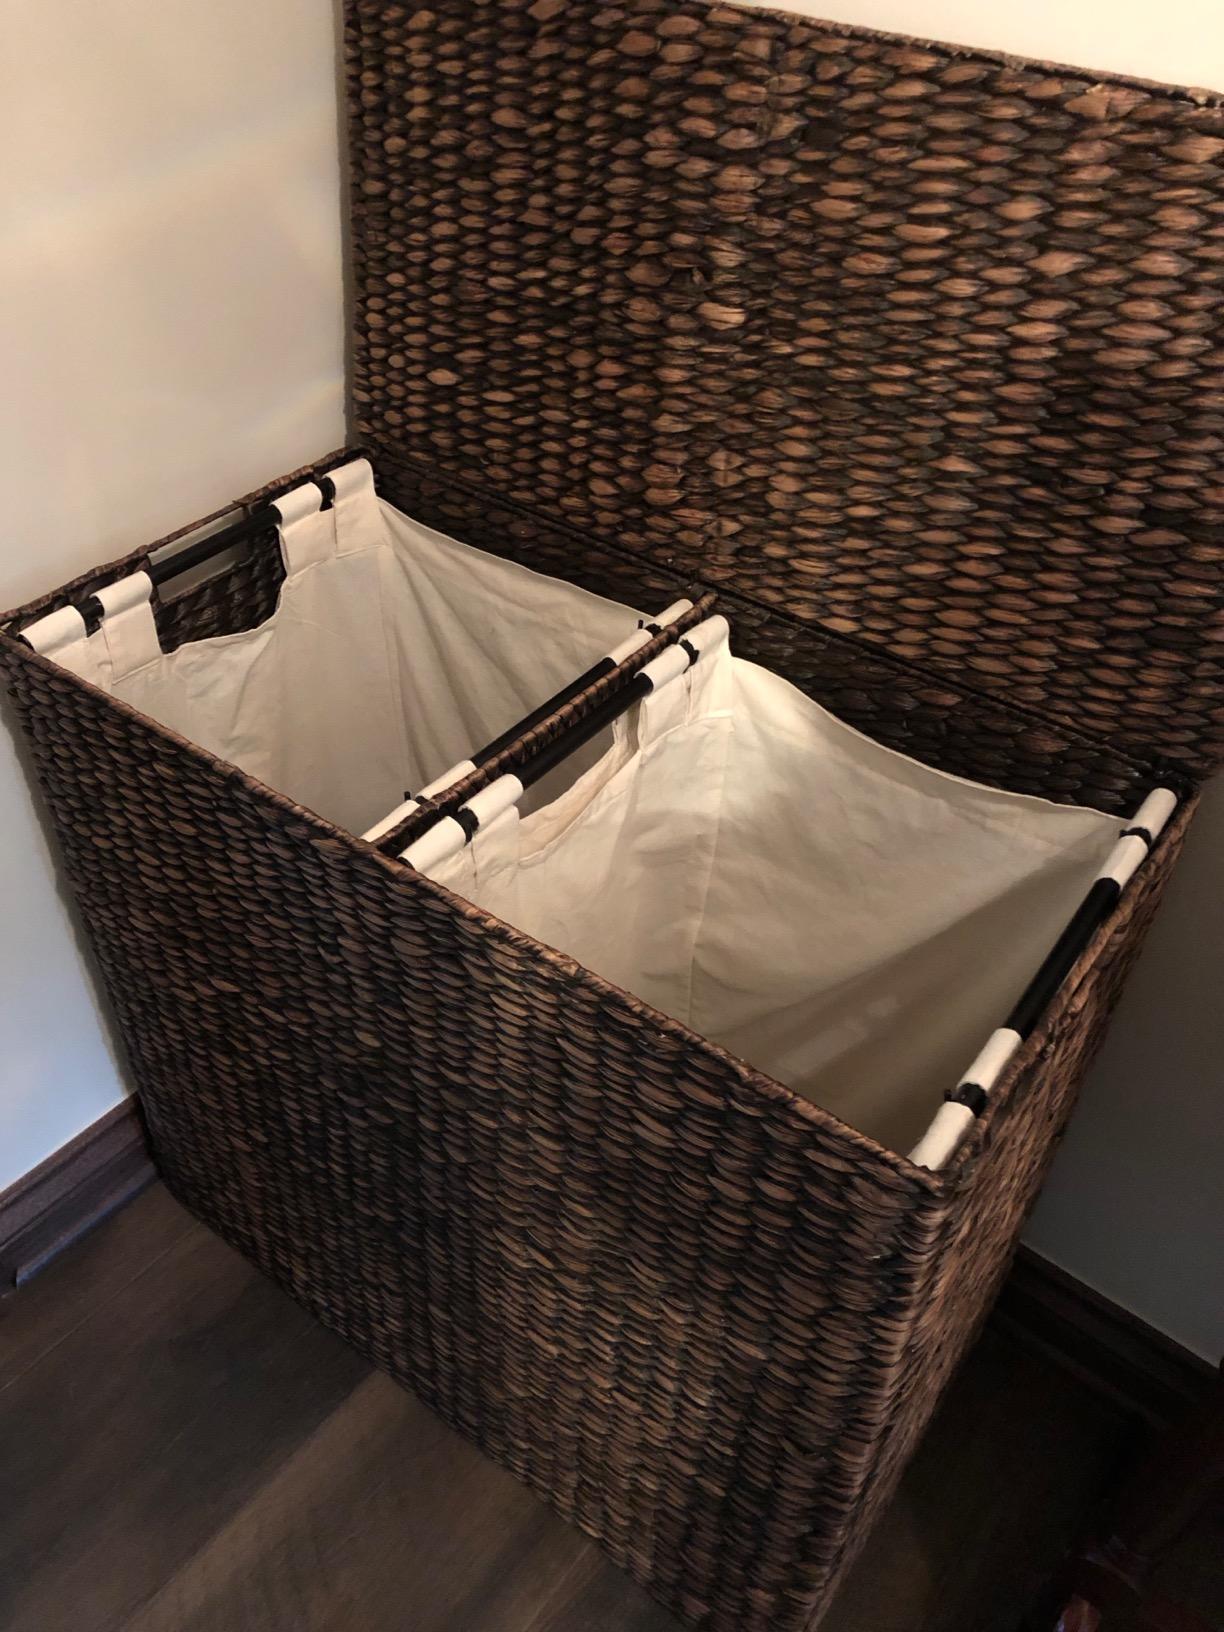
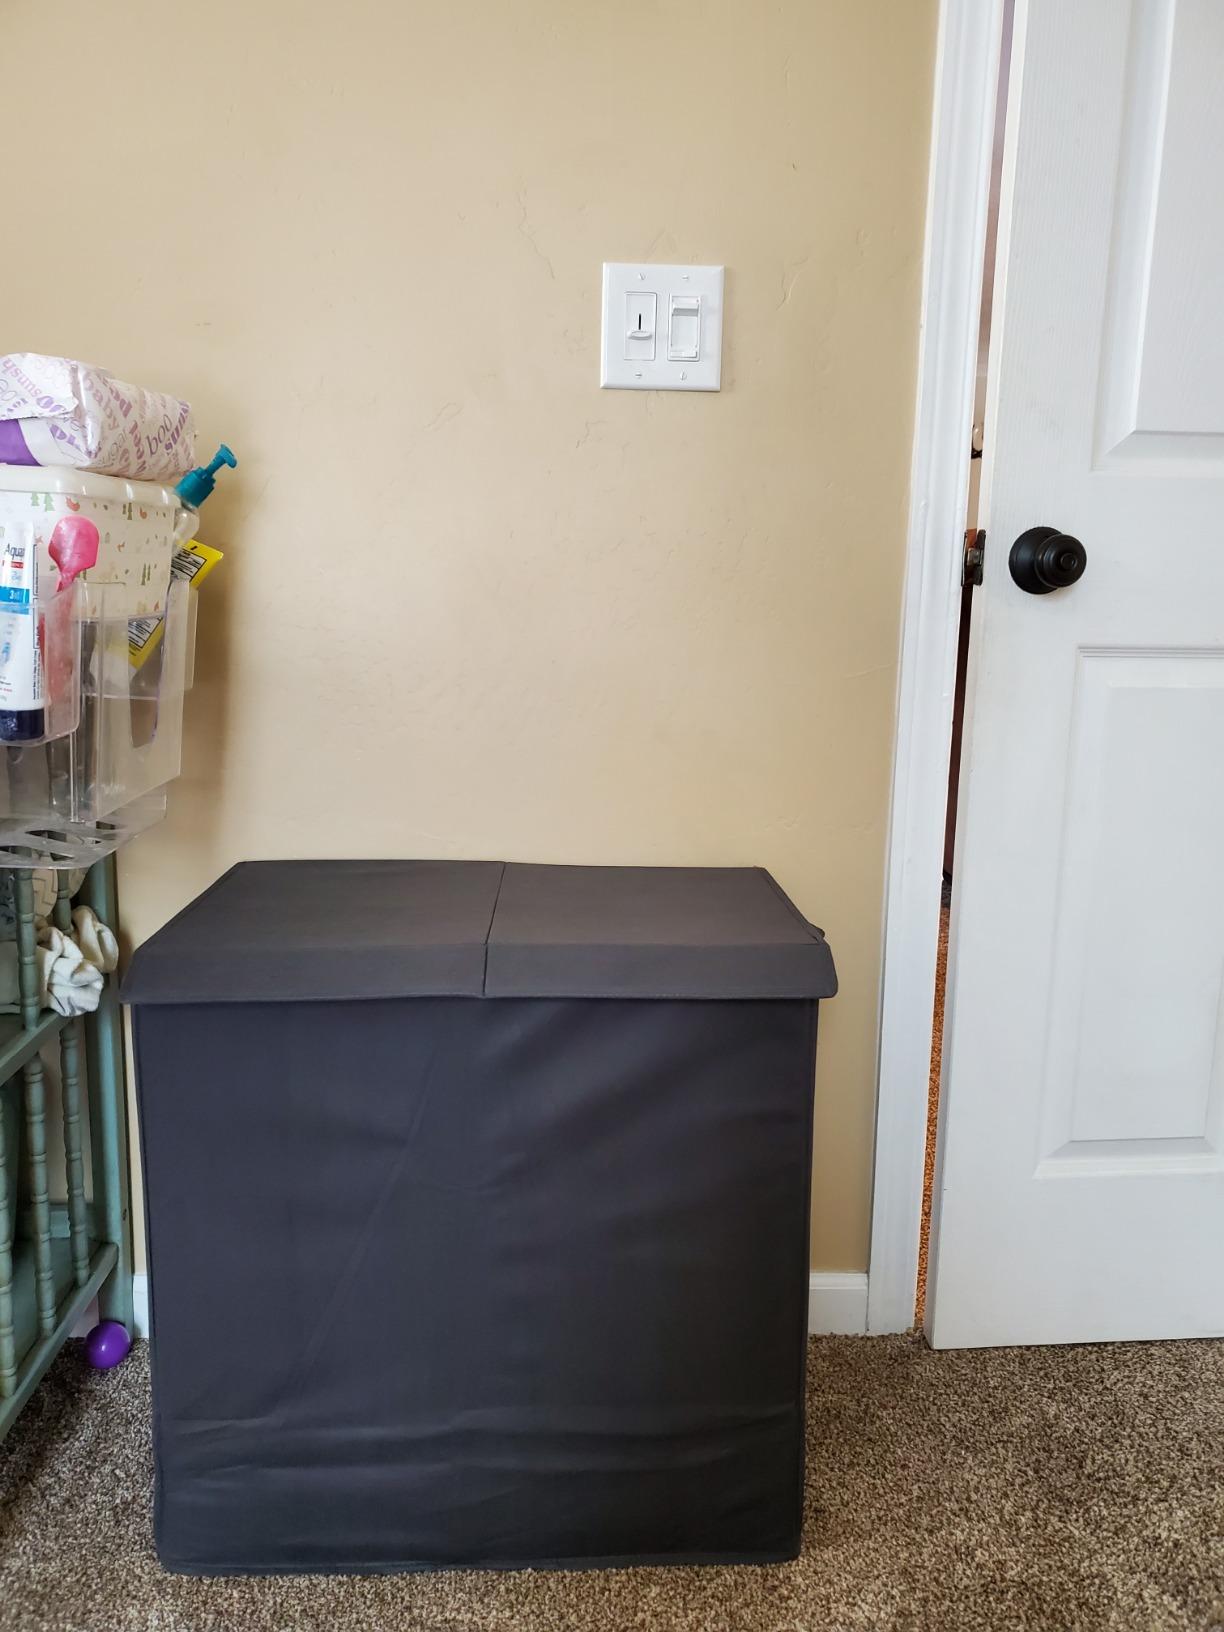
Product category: items_hamper
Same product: no